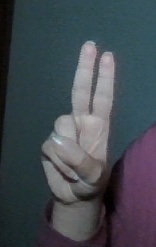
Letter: taa